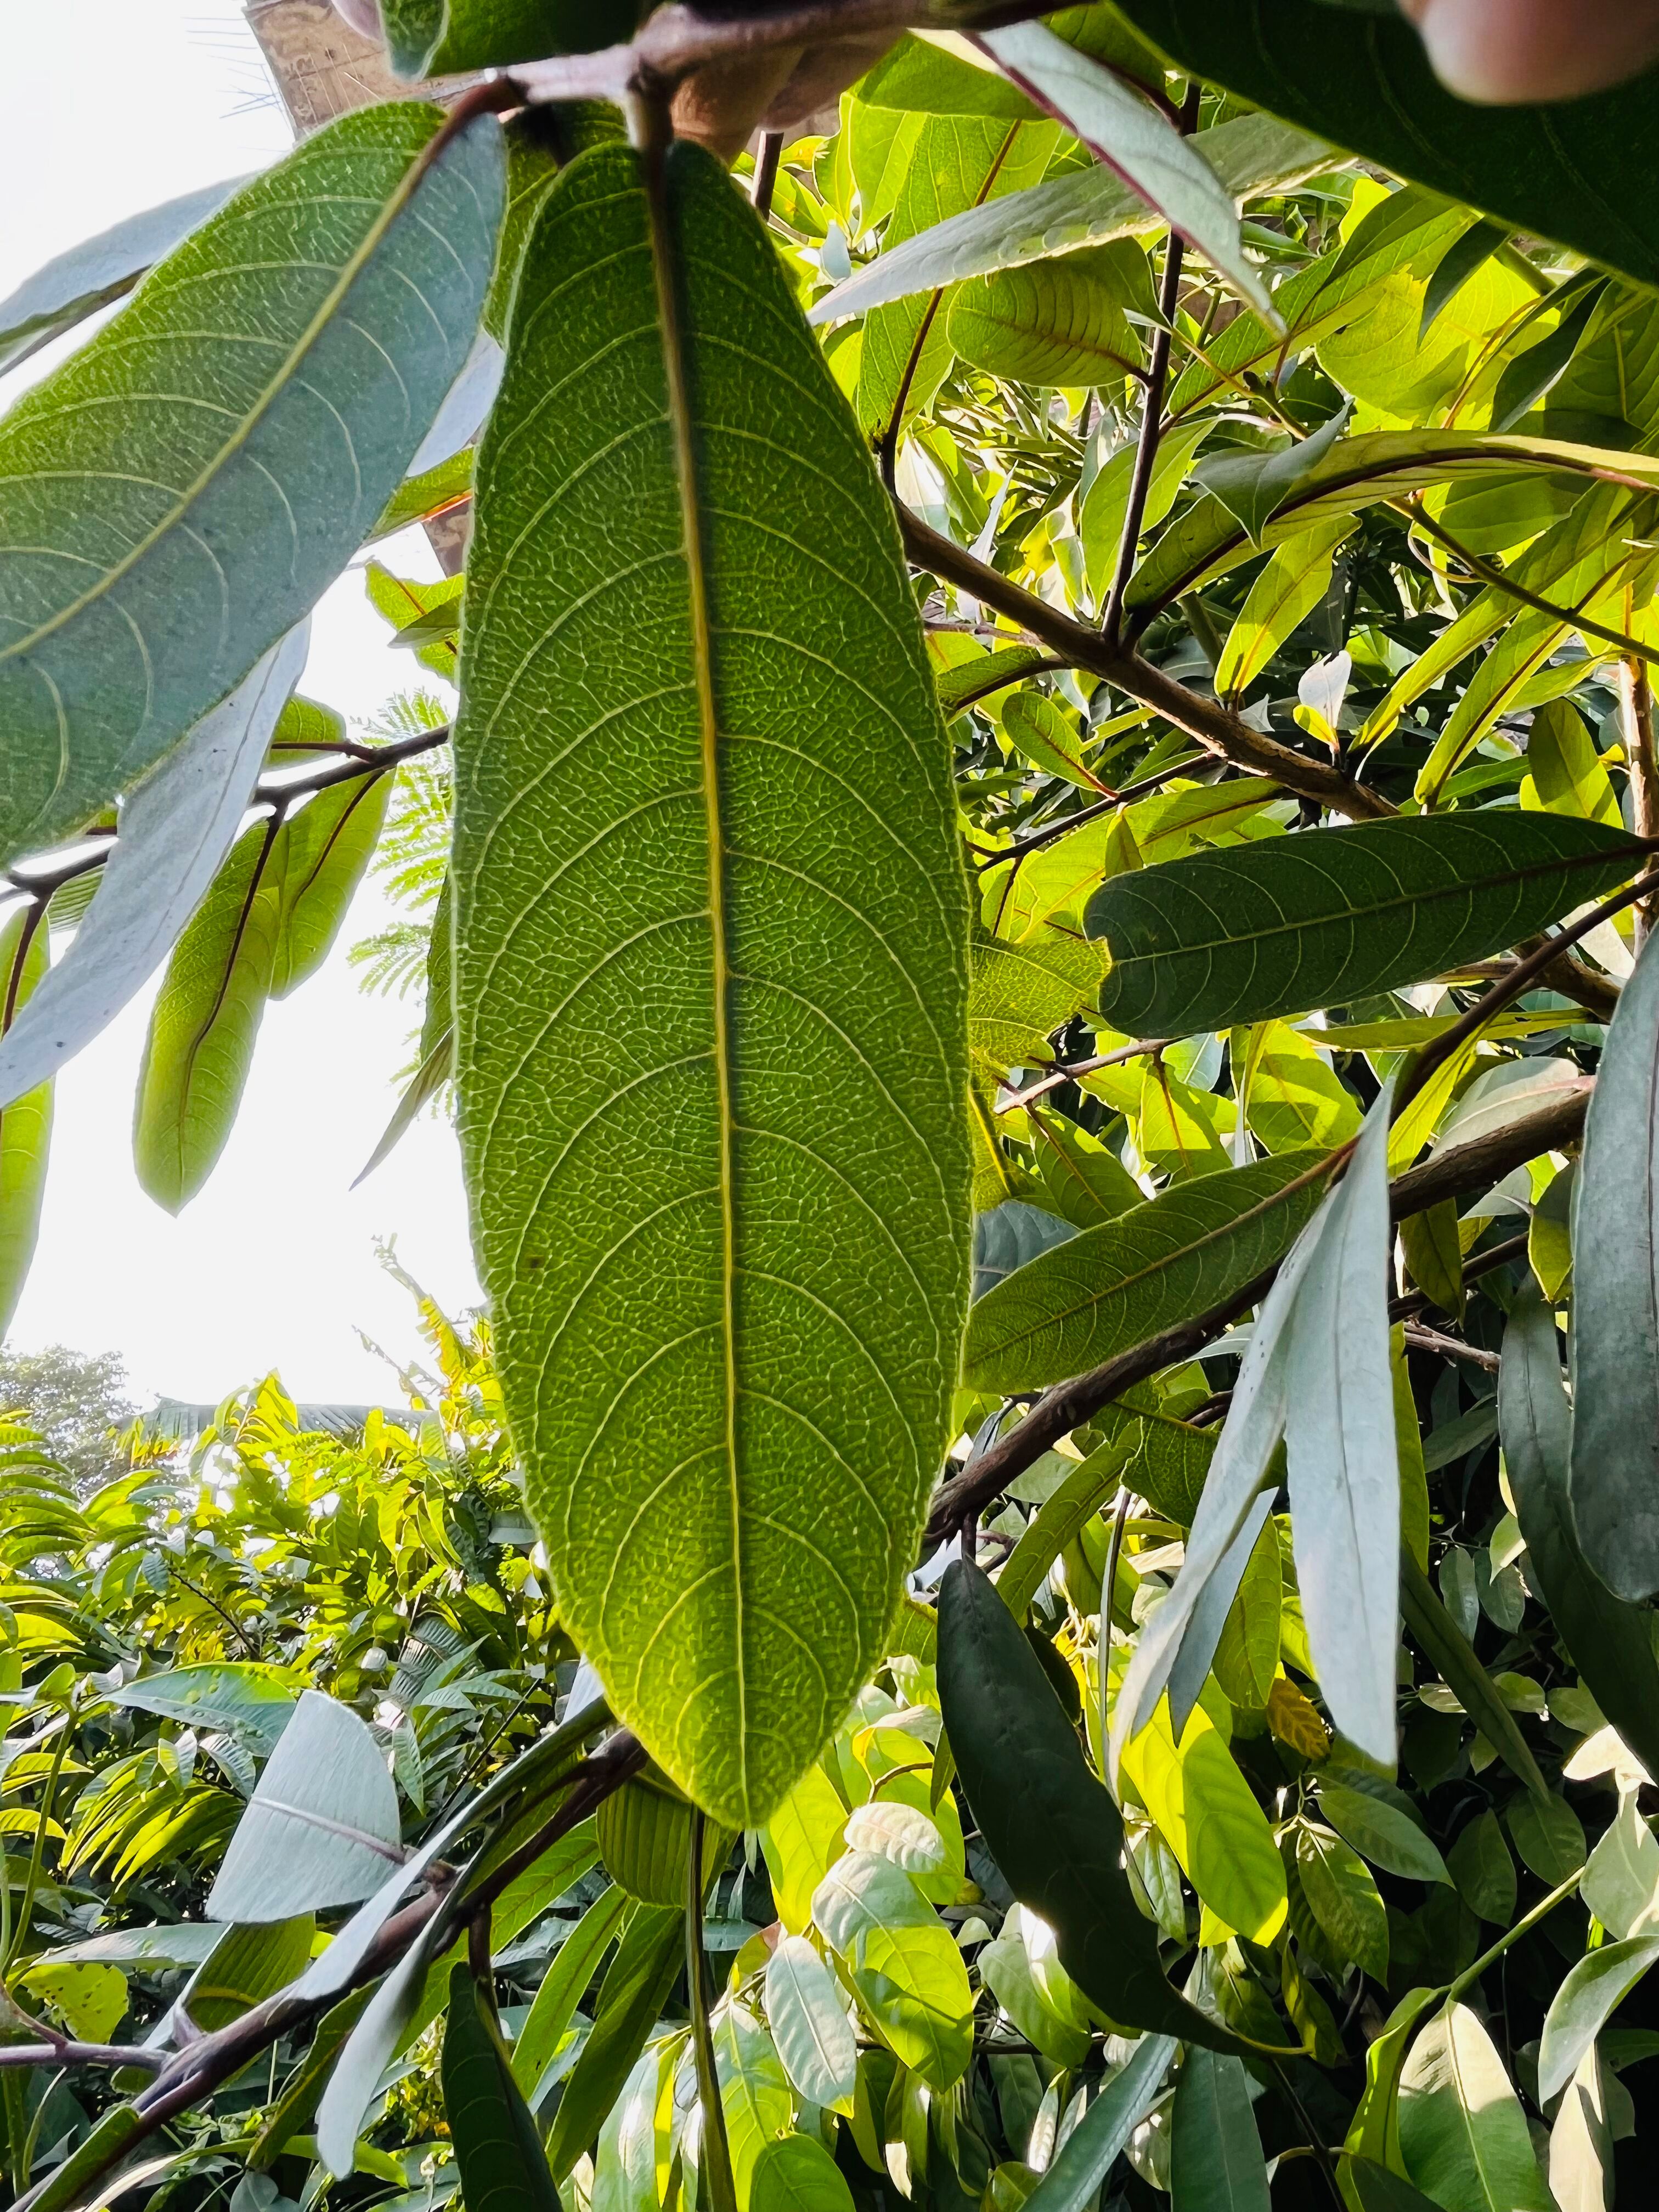
Plant species: terminalia-arjuna